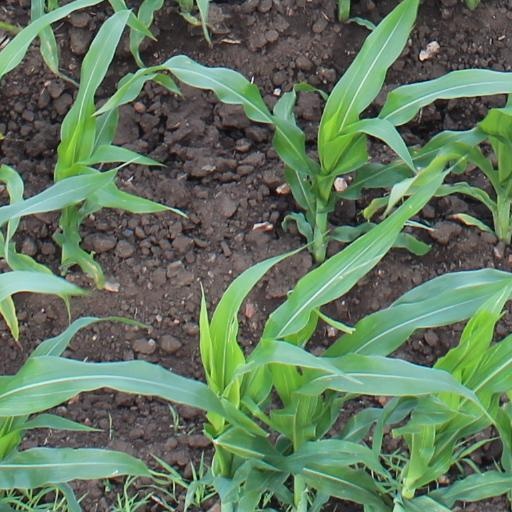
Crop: maize; corn